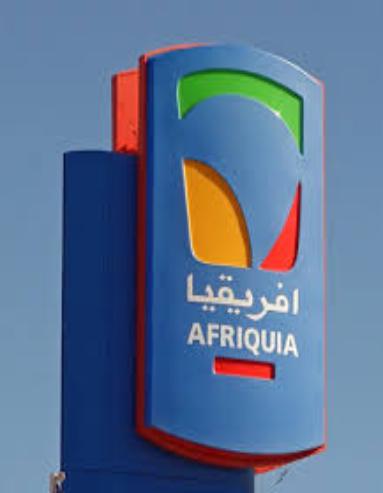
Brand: Afriquia
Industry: Others